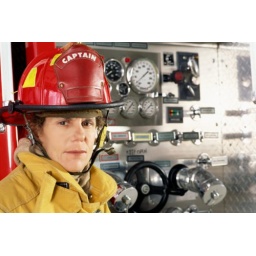
Portrait of a female firefighter standing in front of a fire truck